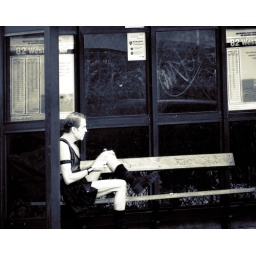
Trying my hand at street photography.  An interesting character waiting for the bus on Westheimer in Houston, Texas.